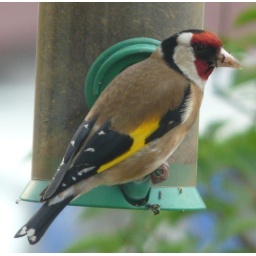
...on bird feeder (niger seeds) in front garden ~ taken through living room window :-)